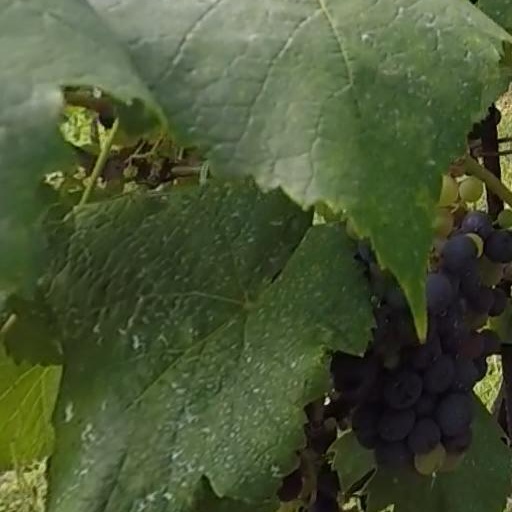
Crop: grape